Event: Nepal Earthquake
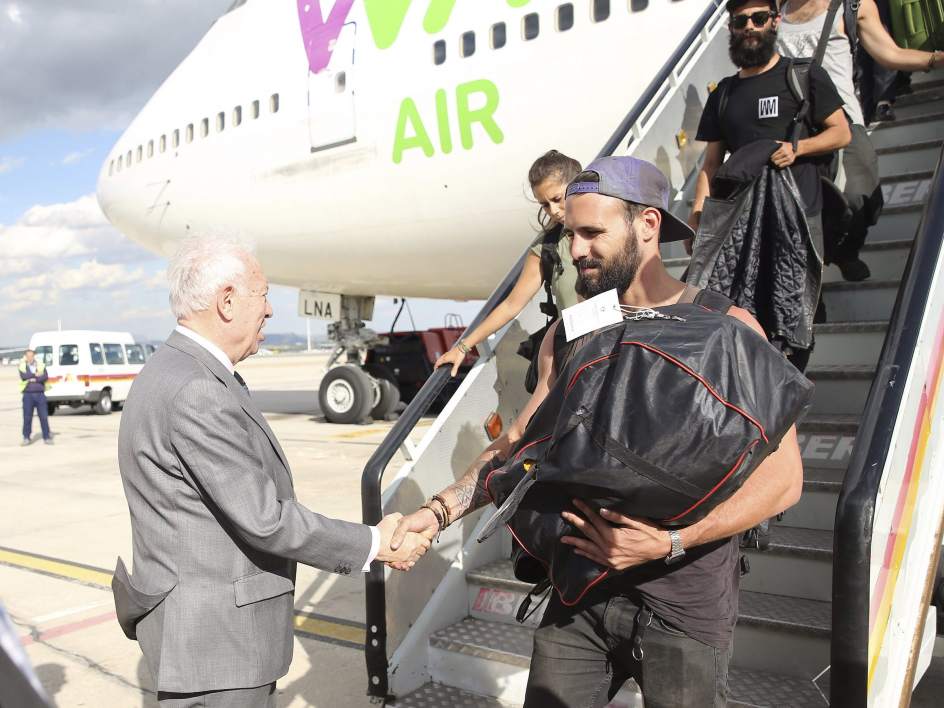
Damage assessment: no_damage